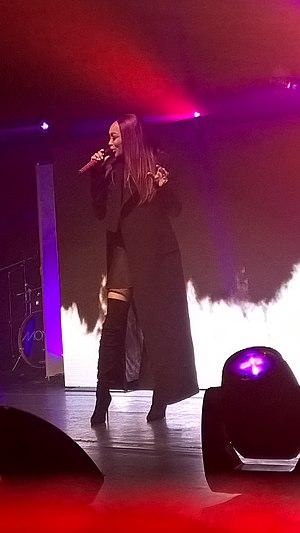
Monica Denise Arnold de son vrai nom est une chanteuse de R&B américaine née le 24 octobre 1980 à Atlanta en Georgie. Elle est surtout connue en France pour avoir chanté en duo avec Brandy le tube R&B de 1998 The Boy Is Mine.